Kali Charan Banerjee

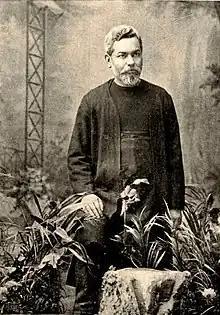
c. 1900

Kali Charan Banerjee (1847–1907), spelt also as Kalicharan Banerji or K.C. Banerjea or K.C. Banurji, was a Bengali convert to Christianity through the Free Church of Scotland, the founder of "Calcutta Christo Samaj", a Calcutta lawyer, and a founding member of the Indian National Congress.